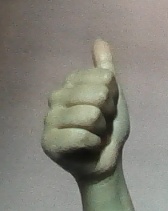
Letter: aleff